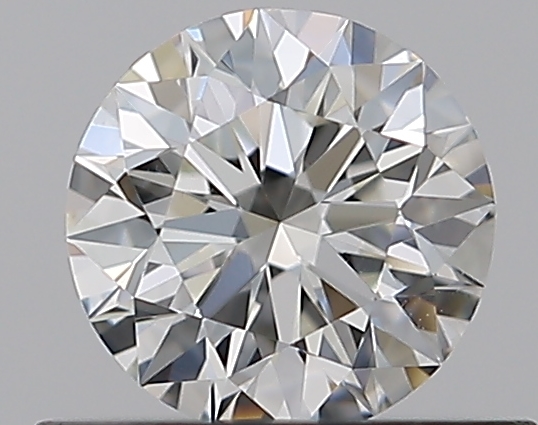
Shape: round
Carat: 0.5
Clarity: VS2
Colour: H
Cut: EX
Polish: EX
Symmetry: EX
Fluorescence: N
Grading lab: GIA
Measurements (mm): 5.03 x 5.07 x 3.17